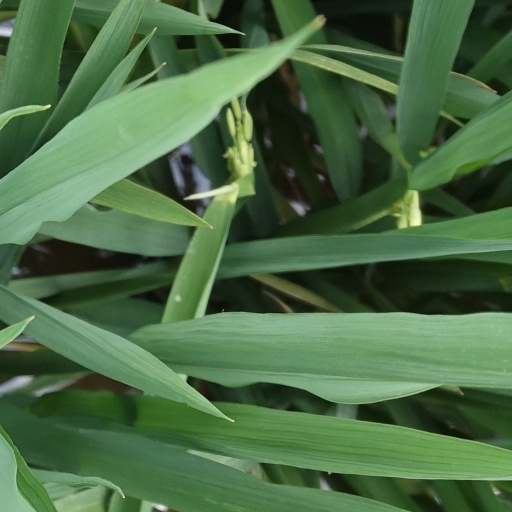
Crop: rice